Queens of the Neo-Assyrian Empire

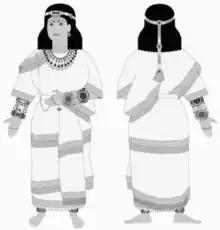
Reconstruction of the attire and regalia of a Neo-Assyrian queen, based on the finds in the Queens' tombs at Nimrud

Though the queens, like all other female and male members of the royal court, ultimately derived their power and influence from their association with the king, they were not pawns without political power. The queens had their own say in financial affairs and while they ideally were supposed to produce an heir to the throne, they also had several other duties and responsibilities, often in very high levels of the government. The Neo-Assyrian queens are recorded to have been involved in arranging religious activities, such as rituals, and to have supported temples financially and dedicated gifts to the gods. It is also clear that they played a role in making political decisions. The queens commanded the respect of numerous high-ranking officials and had their own considerable financial resources, evidenced not only by surviving texts concerning their household and activities but also the treasures uncovered in their tombs. It is clear that the queens were prominent in Assyrian society since there is ample evidence of the kings giving them particular recognition. Sennacherib in inscriptions concerning the construction of palaces at Nineveh publicly described his queen Tashmetu-sharrat as his "beloved wife, whose features [the goddess] Belit-ili has made perfect above all women". When Esarhaddon's wife Esharra-hammat died, he constructed a great mausoleum in her honor.